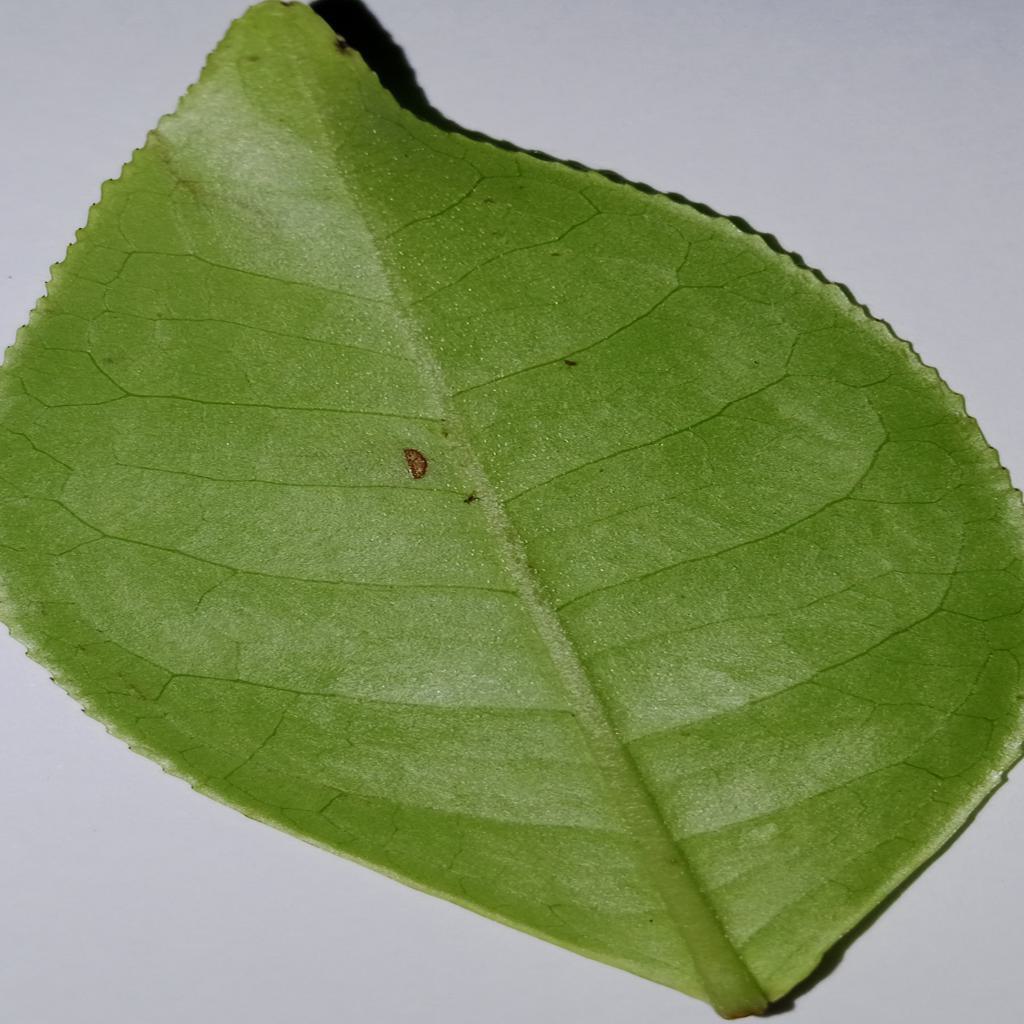
Label: Healthy